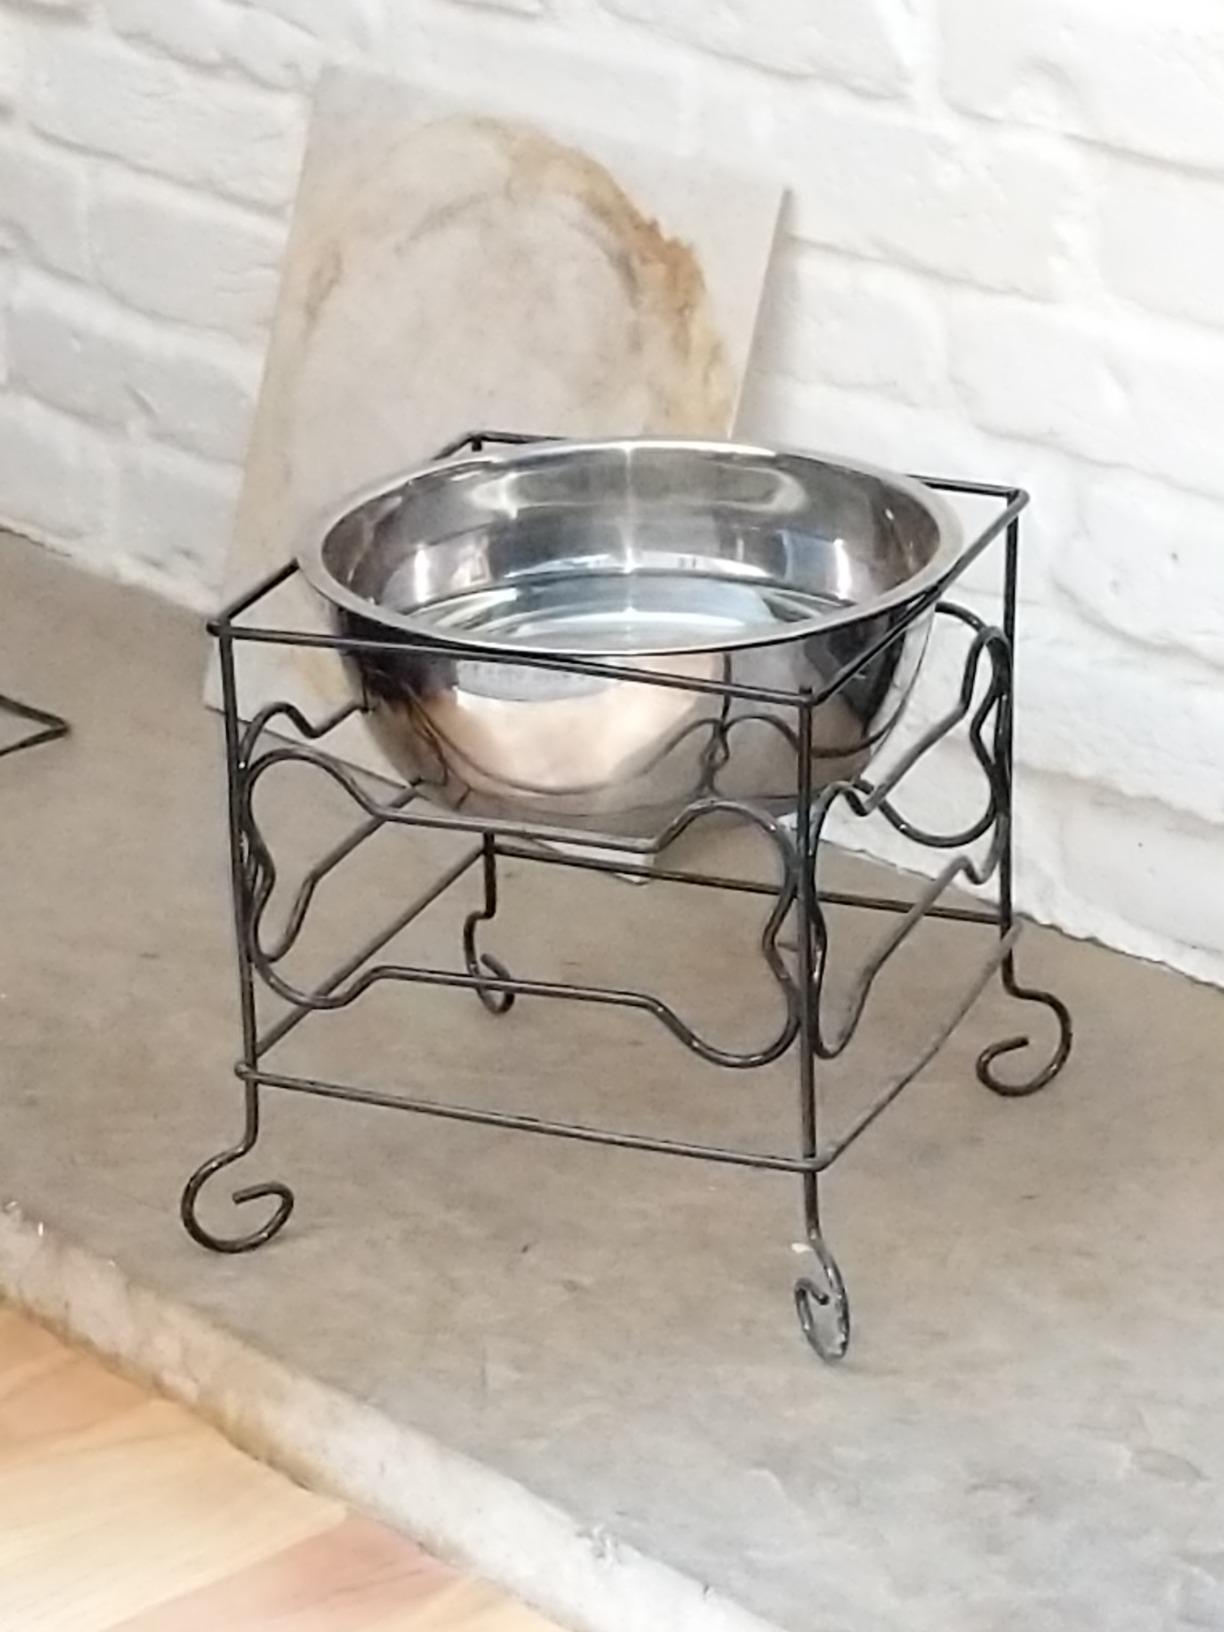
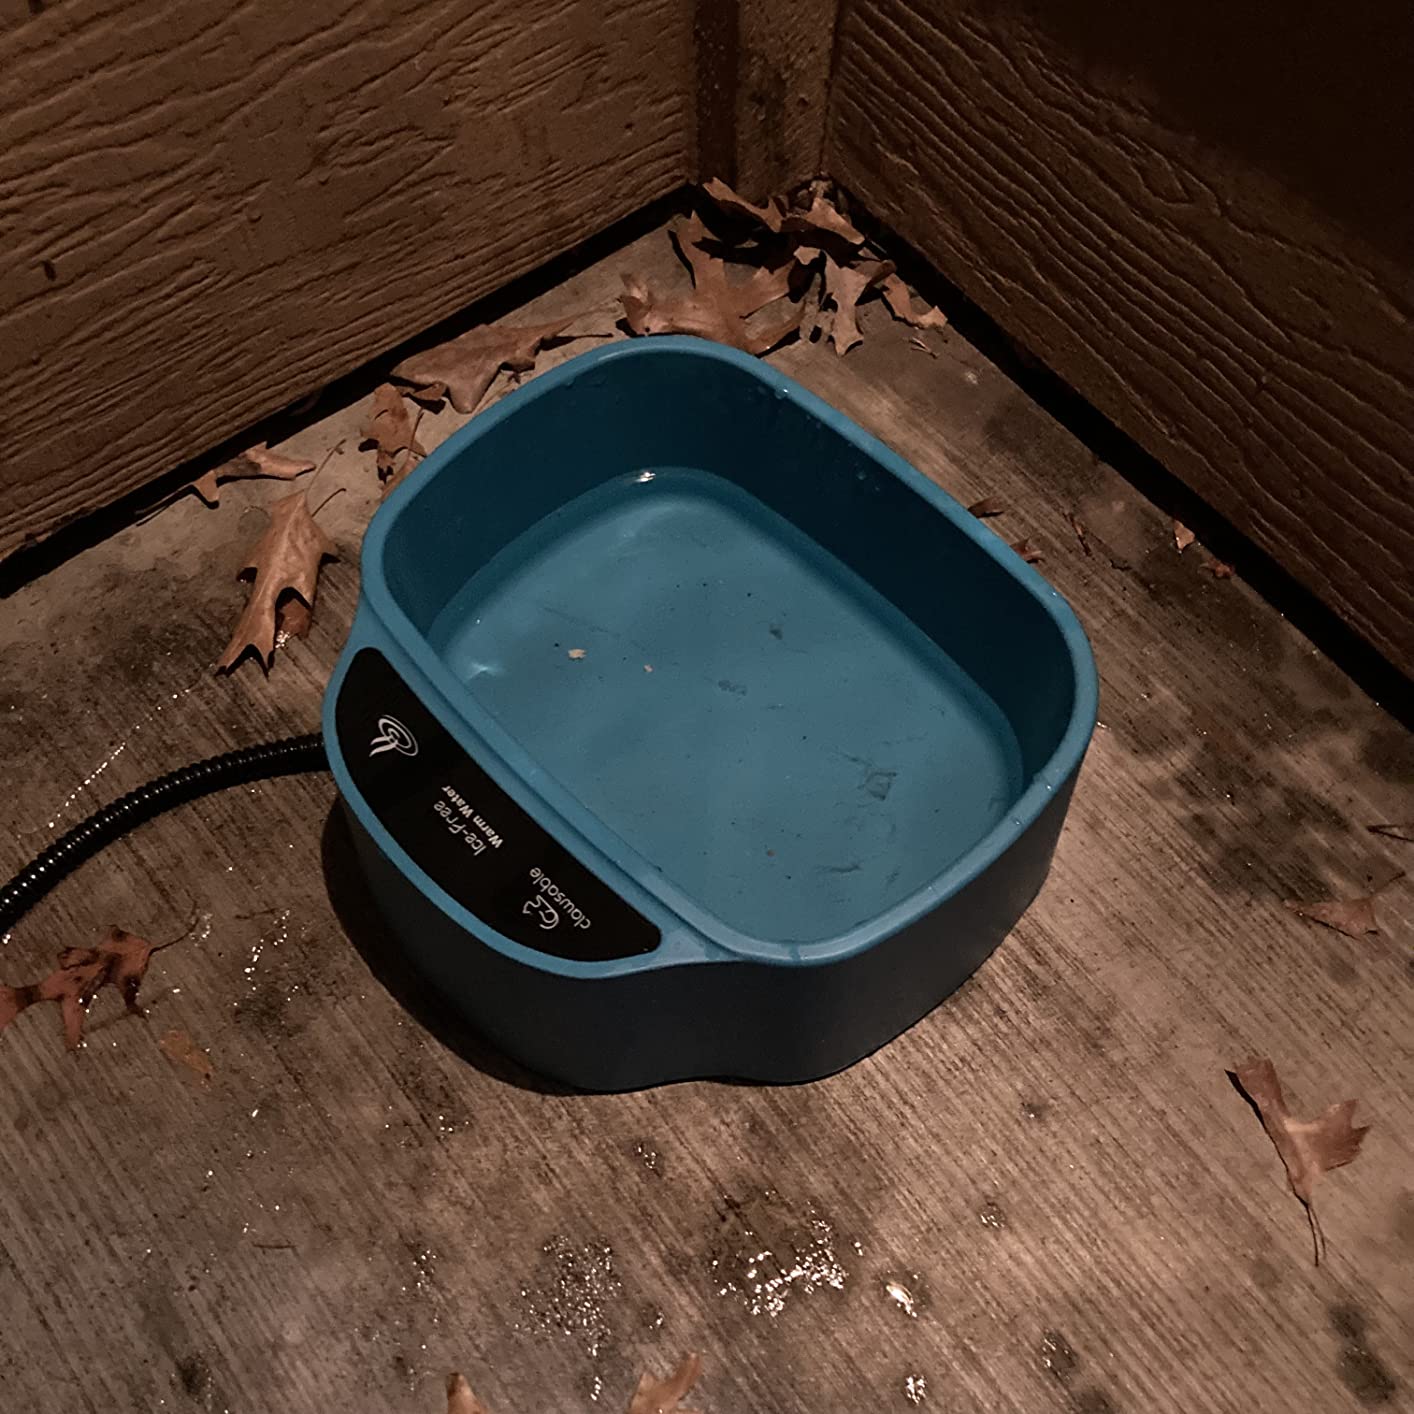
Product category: items_bowl
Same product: no